Theatrum artis scribendi

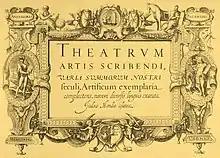
Title page of Theatrum Artis Scribendi, designed and engraved by Jodocus Hondius

Theatrum Artis Scribendi is a book about calligraphy by Jodocus Hondius. The first edition was published in Amsterdam in 1594; a second edition was published in 1614 by his son-in-law, Johannes Janssonius.